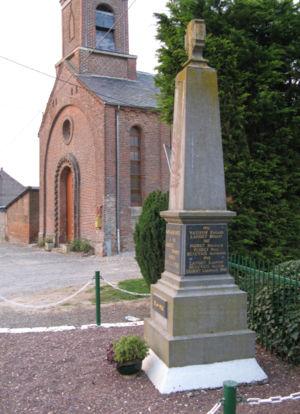
La croix de guerre 1914-1918, plus ou moins épurée, est un des symboles les plus fréquents décorant le sommet des monuments aux morts de France.
Montagne-Fayel est une commune française située dans le département de la Somme, en région Hauts-de-France.